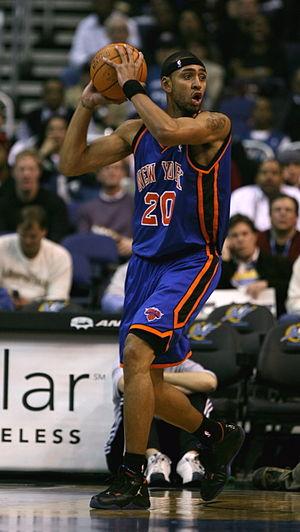
Jared Scott Carter Jeffries, né le 25 novembre 1981 à Bloomington, est un joueur américain de basket-ball.